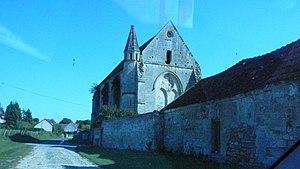
commanderie des Templiers de Montigny-l'Allier en Picardie, France
La commanderie de Moisy-le-Temple est une commanderie hospitalière anciennement de l'ordre du Temple située sur la commune française de Montigny-l'Allier, dans l'Aisne.
Cet article recense les monuments historiques du sud de l'Aisne, en France.